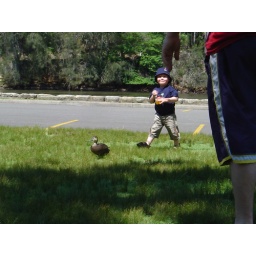
Josh chasing a duck :) he's kinda scared of ducks, because he thinks they live under his bed